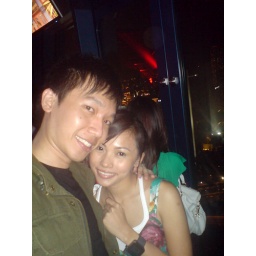
Singapore flyer and the stranger in green with her white bag behind.